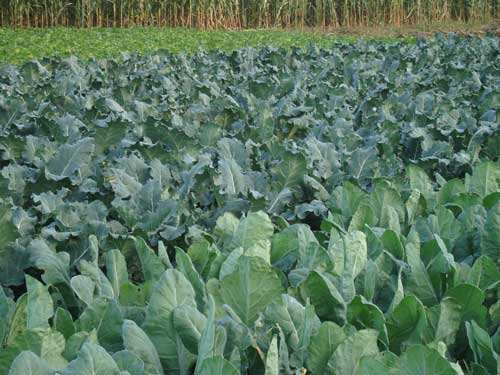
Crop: unknown
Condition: broccoli